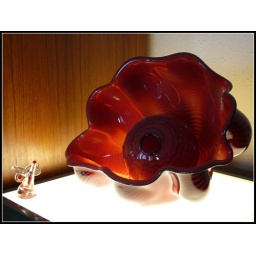
Glass artwork by Harry Horn (mouse) and Dale Chihuly (seaform) sitting on a light box in my living room.